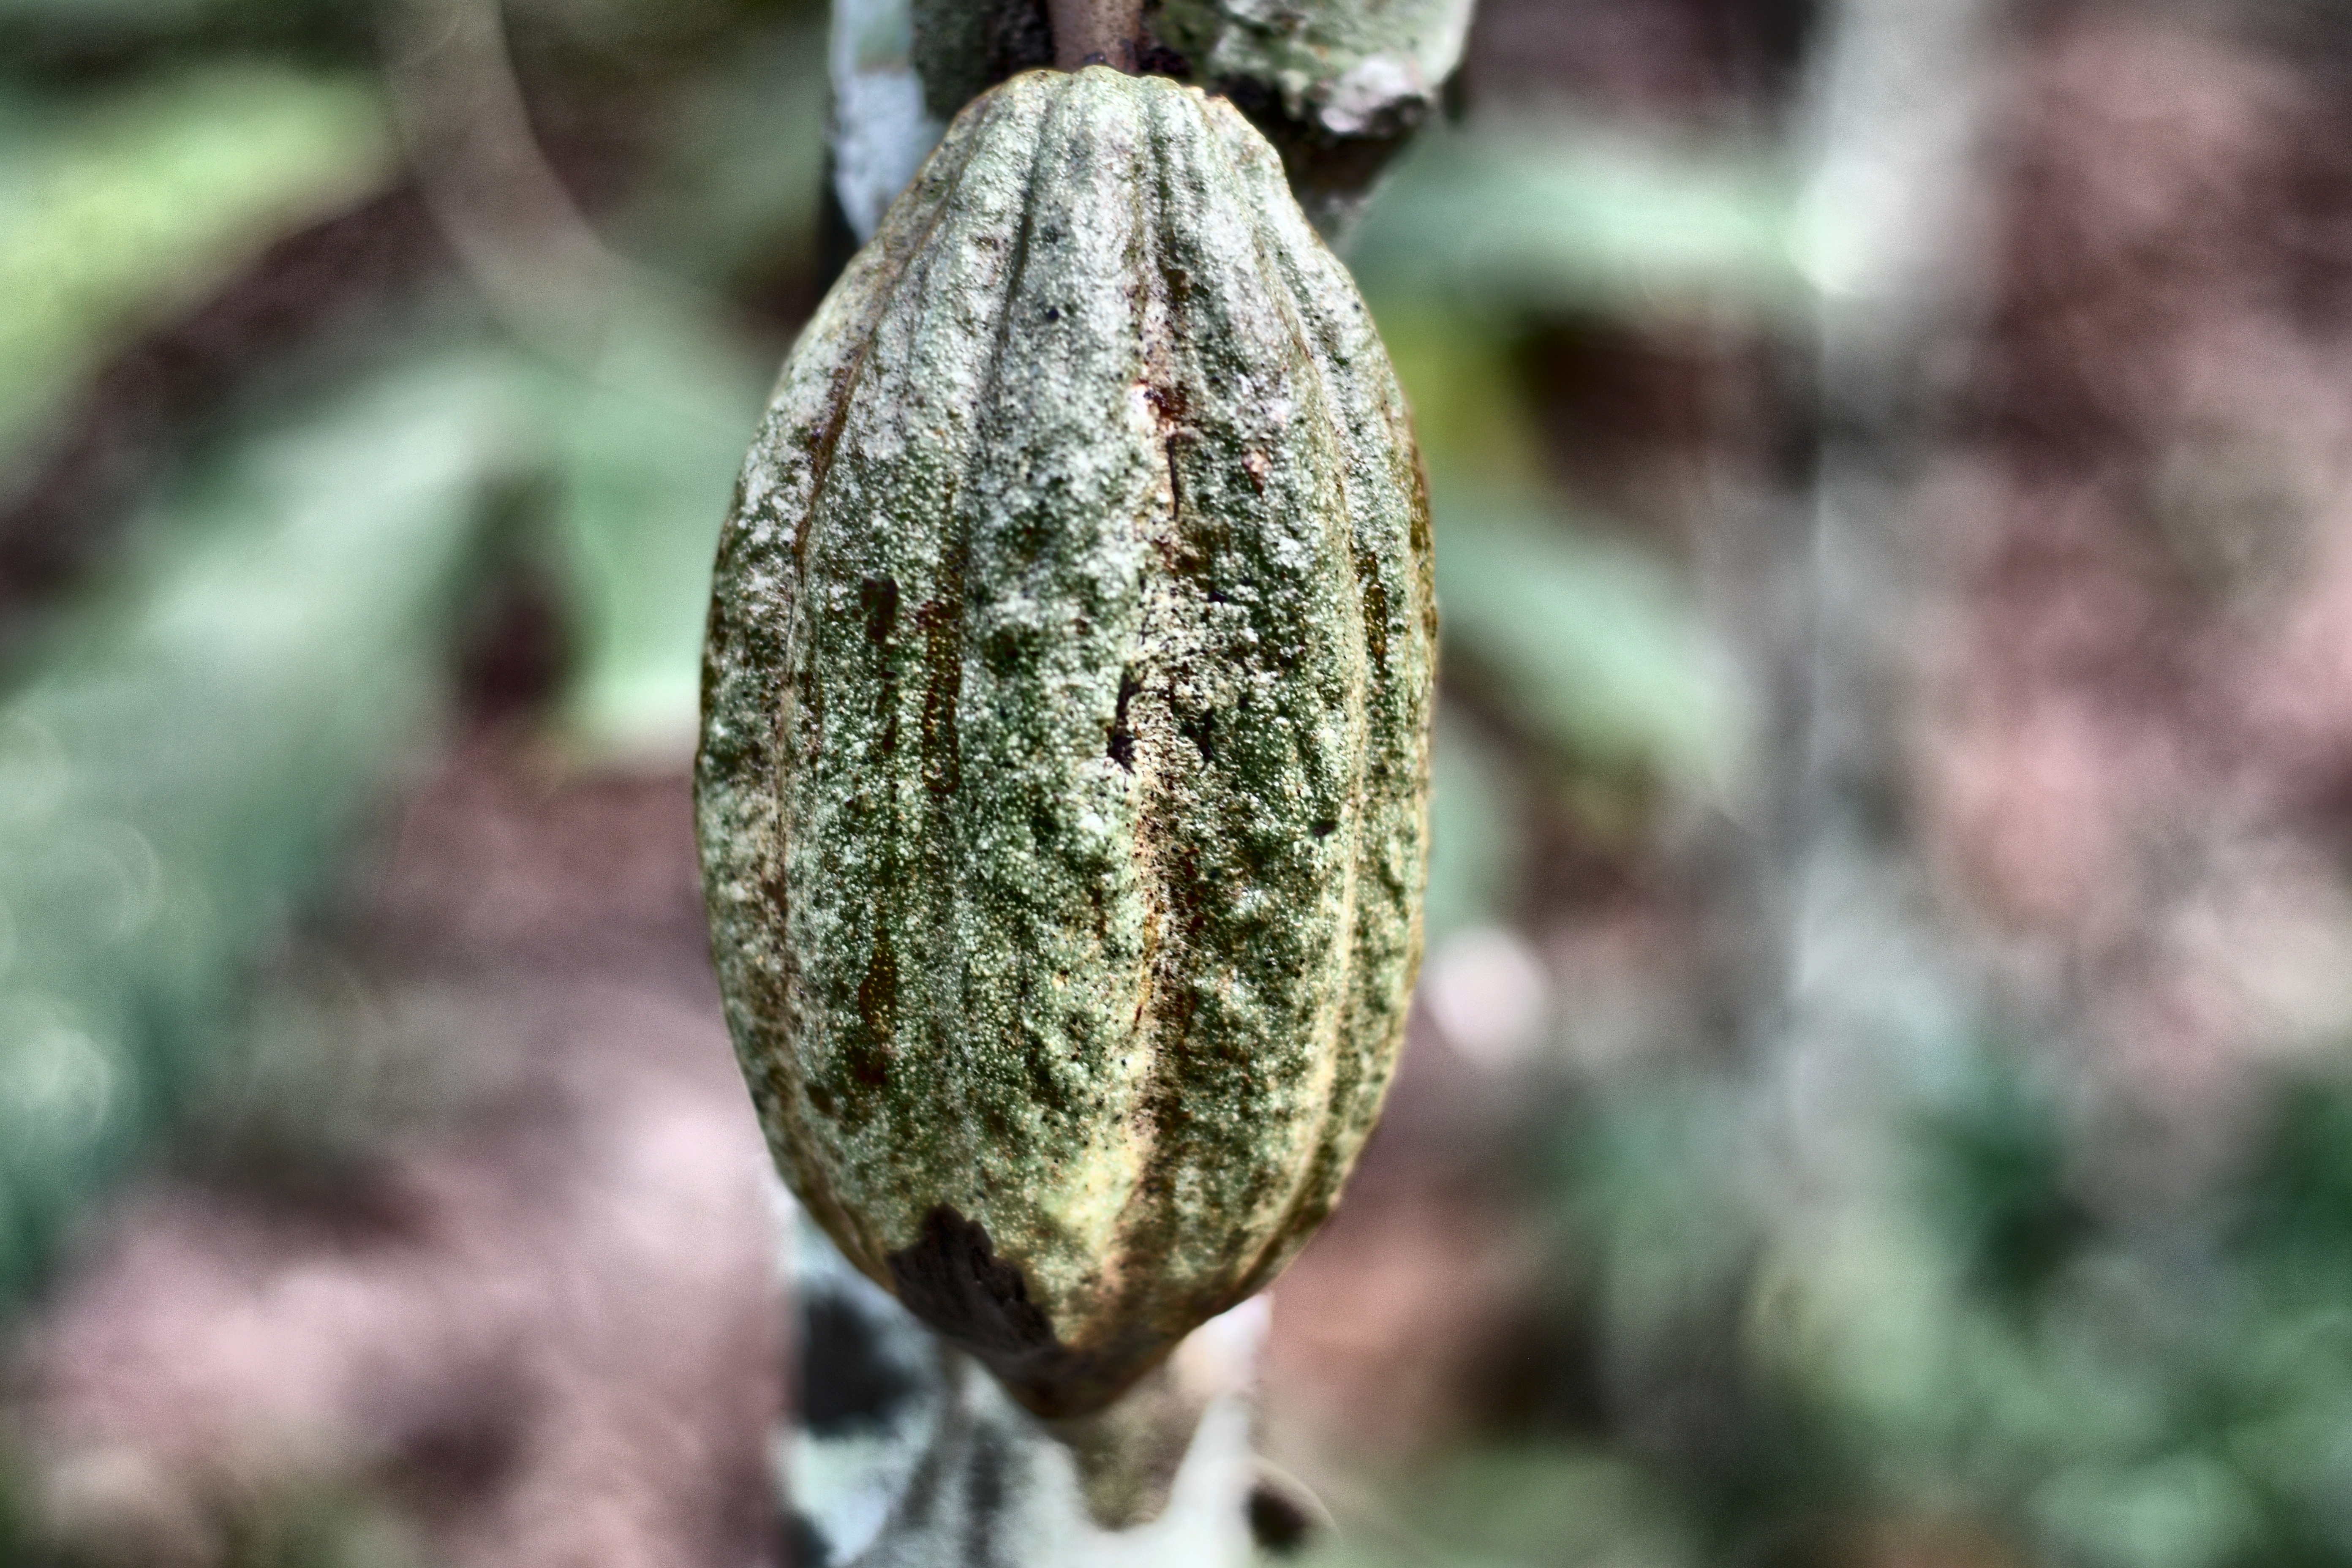
Maturity: unmature
Variety: Angoleta